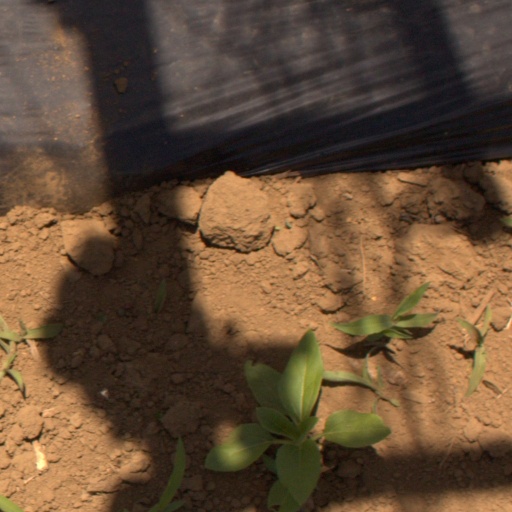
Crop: Jerusalem artichoke